Area control center

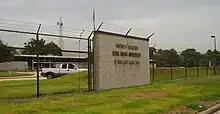
Houston Air Route Traffic Control Center, United States

The United States Federal Aviation Administration (FAA) defines an ARTCC as: